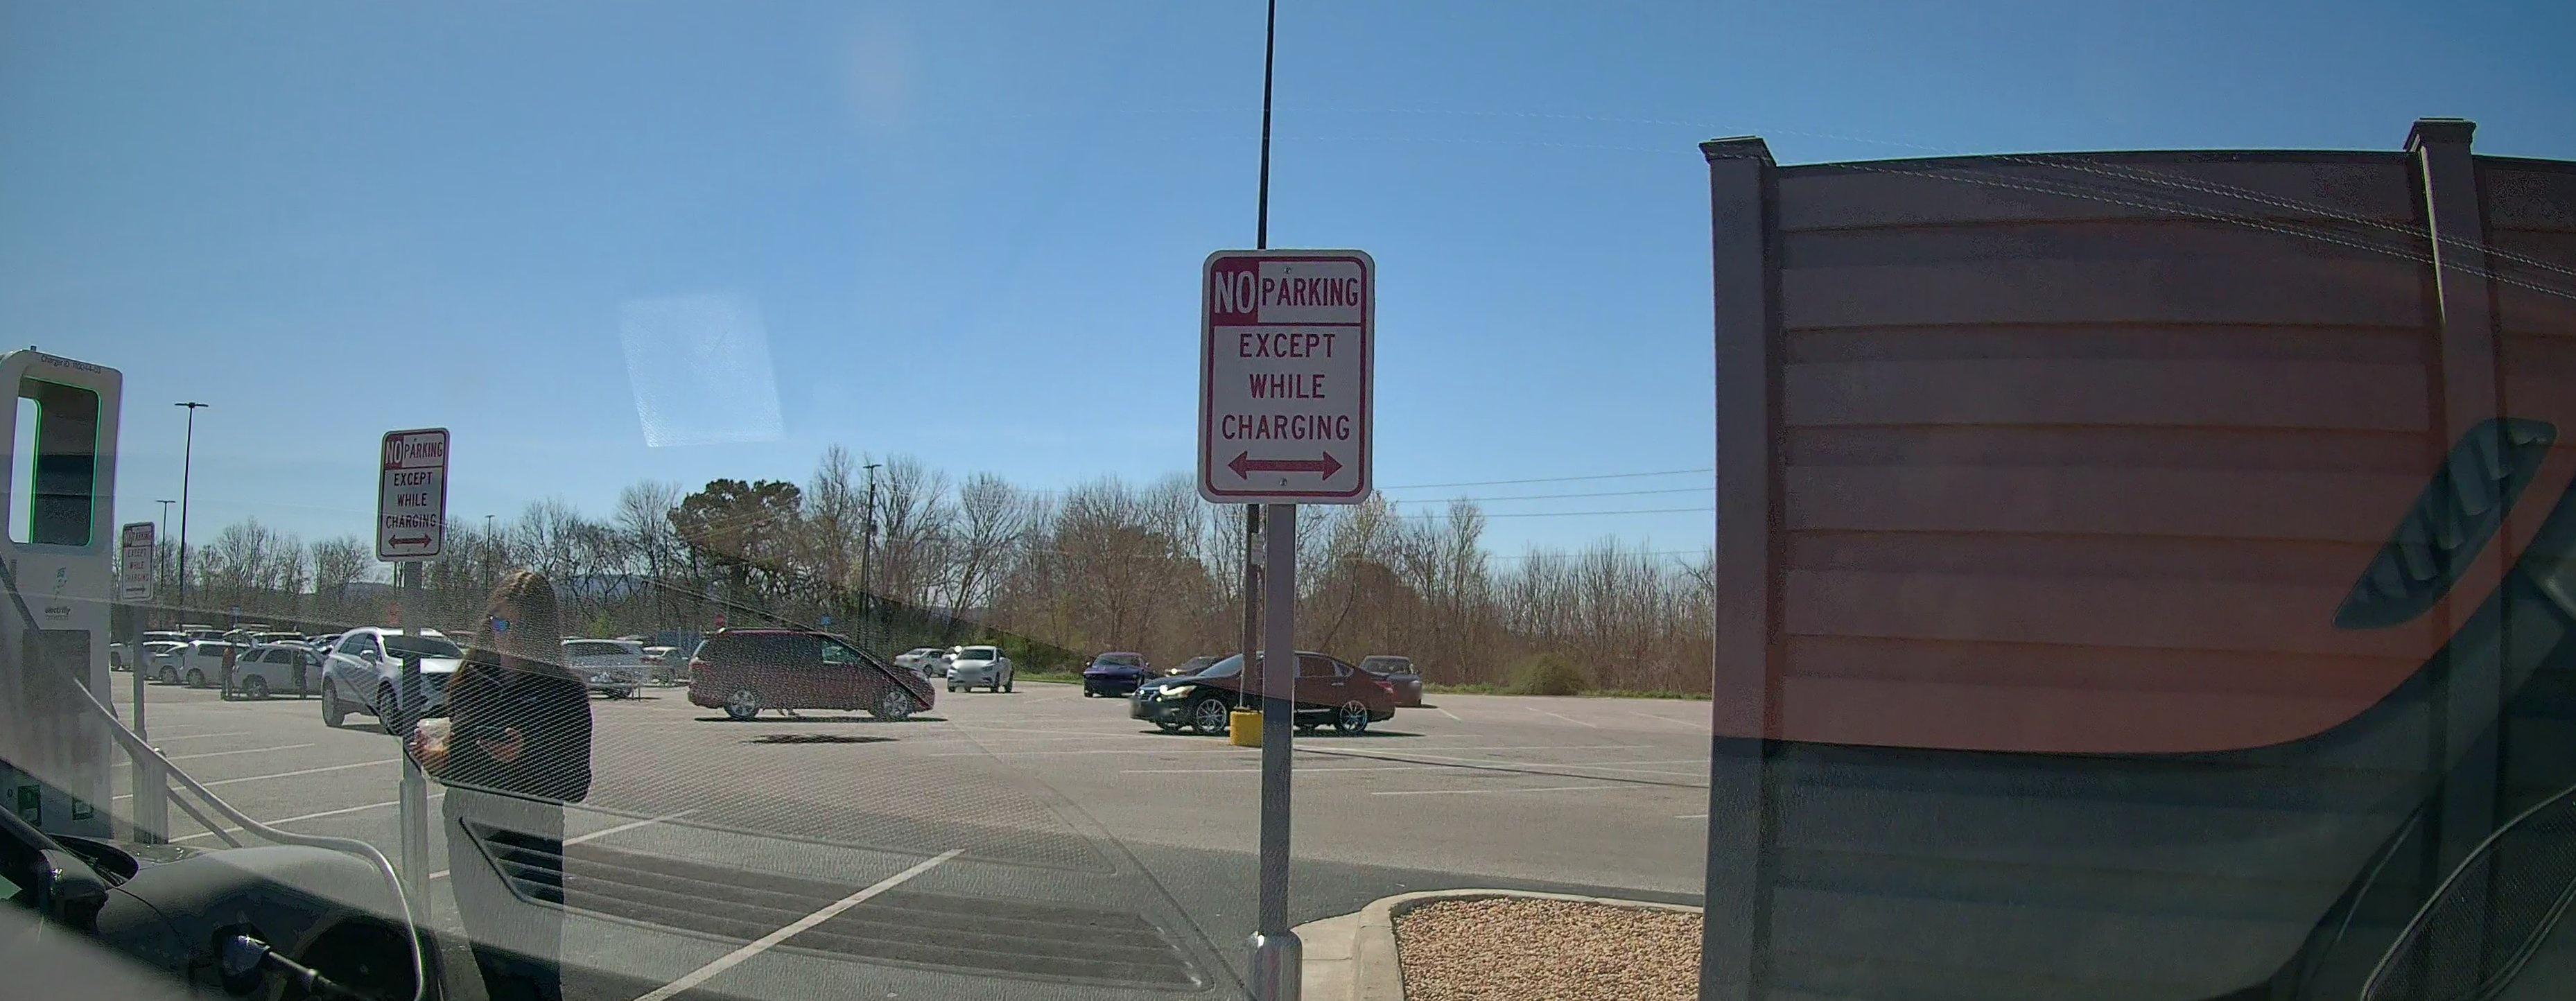
Feature: EV Charger
State: Alabama
Country: United States